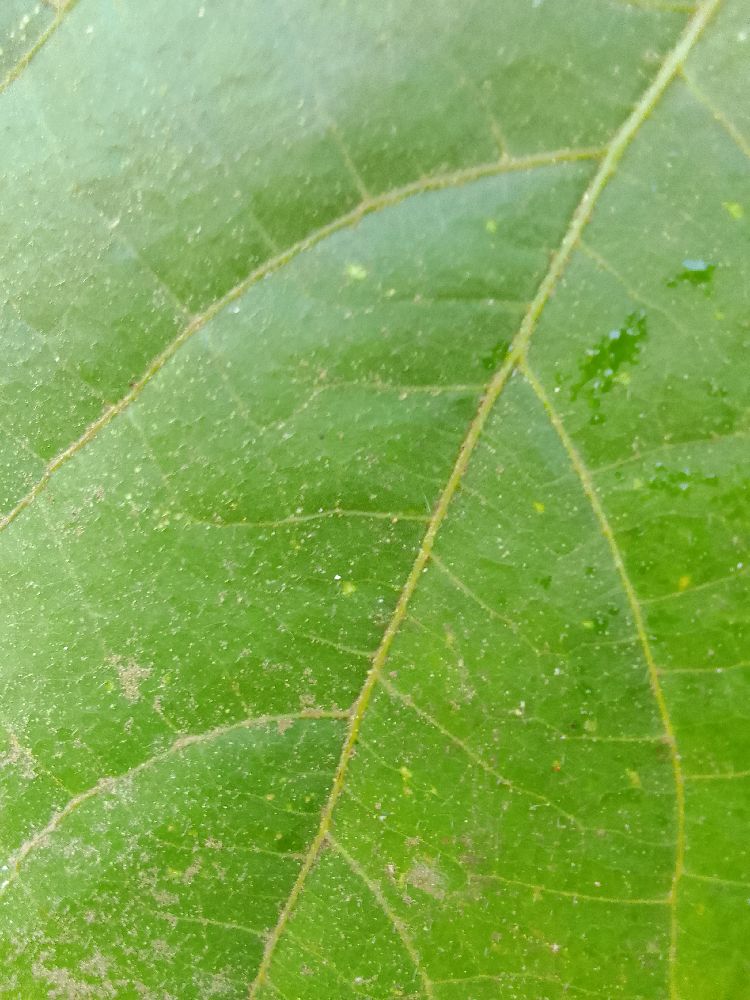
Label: healthy